James A. Jensen

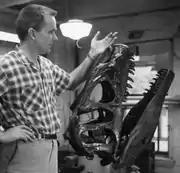
"Allosaurus" skull suspended on little finger

Because of Jensen's experience in manufacturing, he was aware of techniques, equipment and materials not generally used in museum displays. For example, in 1958, he pioneered the use of a novel industrial product, "rigid foam", for casting dinosaur bones as illustrated by the adjacent photo of an "Allosaurus" skull cast in foam. He worked at the time in the Department of Vertebrate Paleontology, Museum of Comparative Zoology, in the Peabody Museum at Harvard University. By experimenting with an "Allosaurus" skull he refined the technique and then published his findings in 1961.